Vainikkala

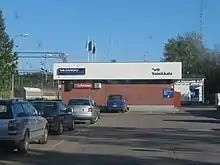
Vainikkala railway station (2006)

Vainikkala is a small village of approximately 400 inhabitants in South Karelia, Eastern Finland. It is part of the Lappeenranta municipality and is located about south of the city centre.